Paul Frank Limited

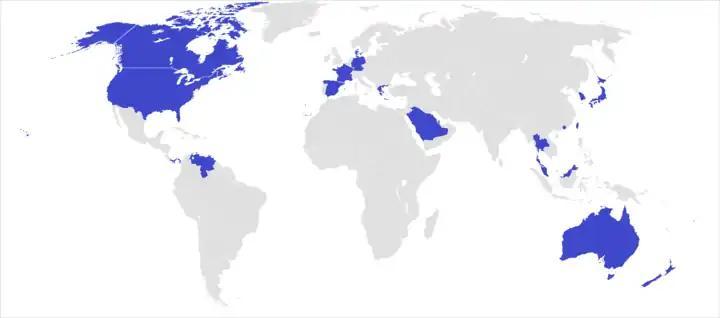

Paul Frank Industries is involved with various philanthropic endeavors that directly benefit children, the arts and the environment. They have partnered with Festival of Children, Boarding for Breast Cancer, The Elton John AIDS Foundation, First Book and The Children's Hospital of Los Angeles. The company has collaborated with several bands that adore his experimental work, such as Gorilla Biscuits, Pretty Girls Make Graves, The Aquabats, Tool, Atreyu, Alkaline Trio, The Vandals, Radiohead, Every Time I Die, Eighteen Visions and Bad Religion. This is not the end to the list, other musical and design partnerships that he has worked with include Lollapalooza, the Coachella Festival and KROQ-FM, a radio station from L.A.